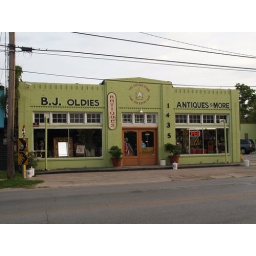
Houston Texas walking around the Old Montrose neighborhood down Westheimer street 2010 Building Streets Signs Vintage